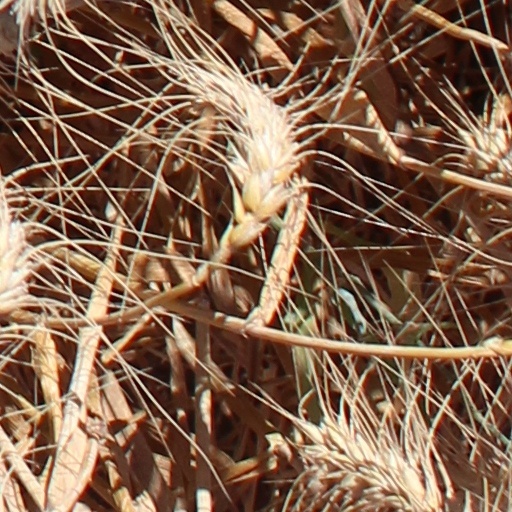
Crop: wheat